Defence Command (Finland)

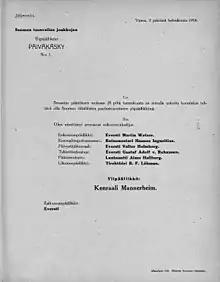
Establishment of the first headquarters of the Finnish Defence Forces on 2 February 1918

Finland declared independence on 6 December 1917 and by the end of the year, a conflict emerging from the strife between the Reds, led by the Social Democratic Party, and the Whites, led by the conservative-based senate, seemed inevitable. On 16 January 1918, Chairman of the Senate of Finland, Pehr Evind Svinhufvud, appointed General Carl Gustaf Emil Mannerheim as the commander-in-chief of the Government's forces and a few days later Mannerheim met with his senior staff at Hotel Ernst in Vaasa, Finland. The Finnish Civil War commenced on 27 January 1918. Defence Command was established as the Headquarters of White Finland's military in Vaasa by the commander-in-chief's day order number 1 on 2 February 1918.